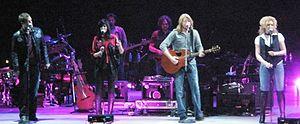
Little Big Town est un groupe américain de musique country. Fondé en 1998, le groupe est composé de quatre chanteurs ; Karen Fairchild, Kimberly Roads Schlapman, Jimi Westbrook, et Phillip Sweet. Le quatuor est connu pour ses harmonies vocales, faisant de chaque membre un chanteur important du groupe.